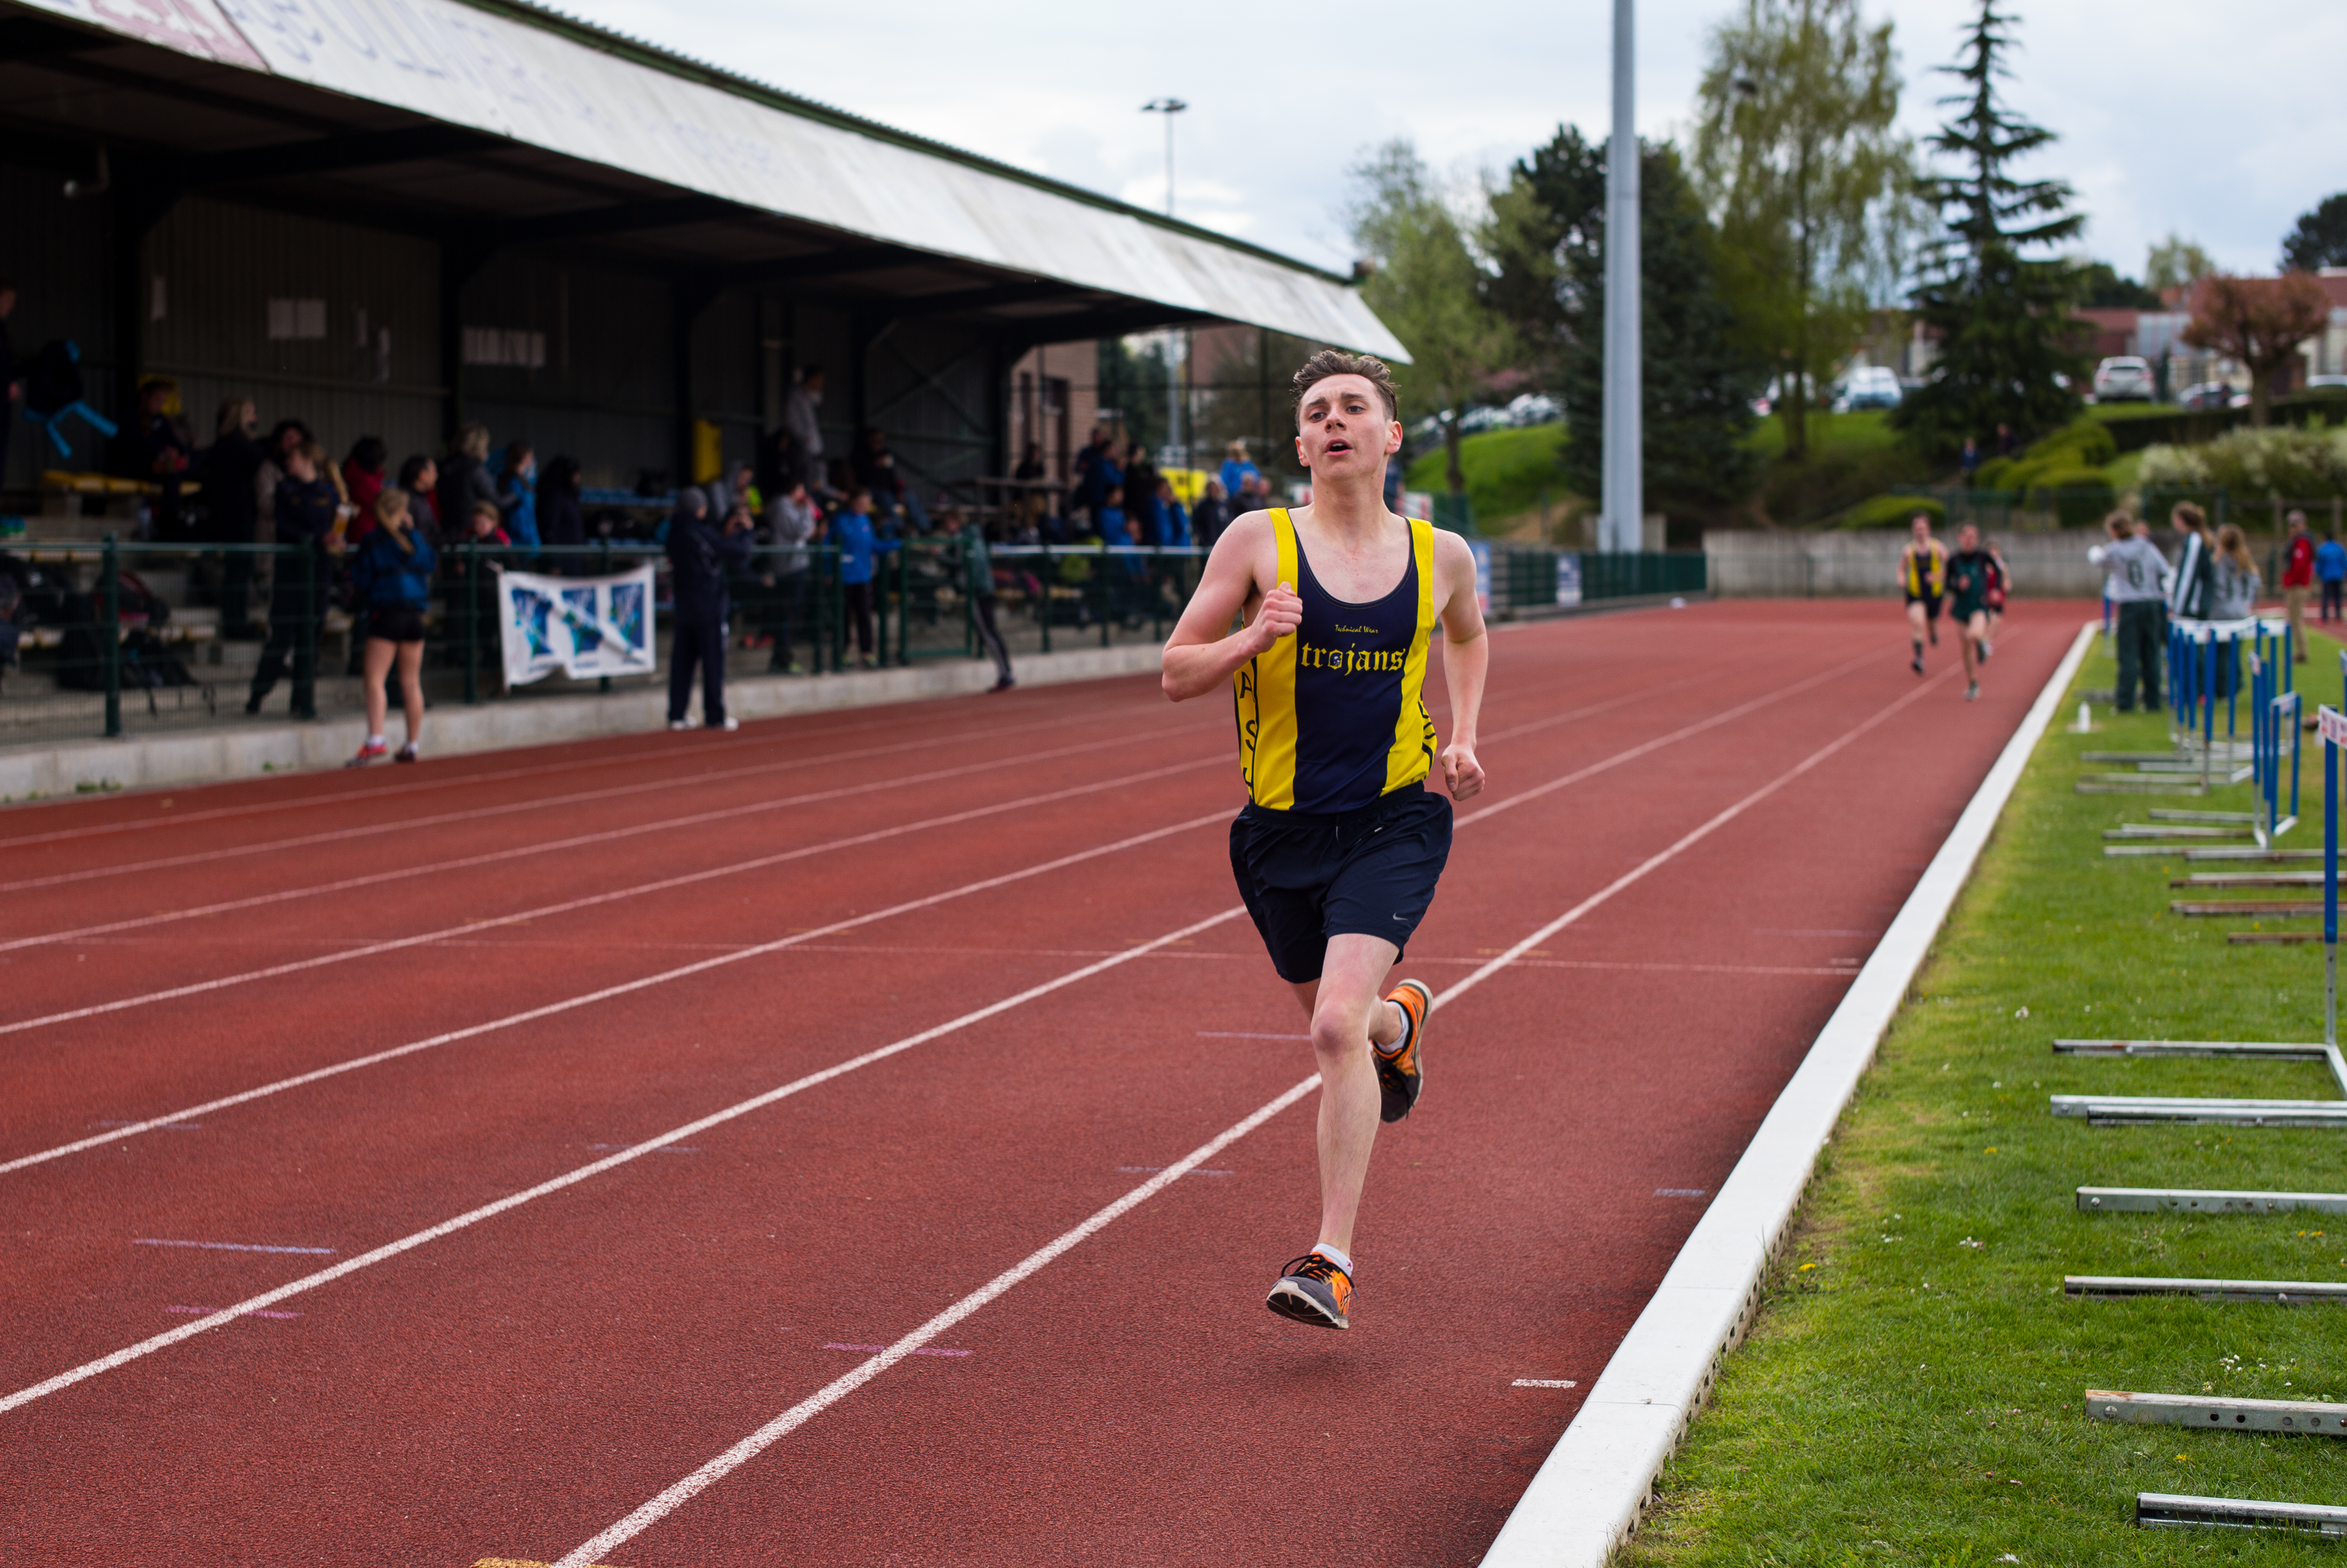
track, sport, field, running, run, spring, high, runner, ash, belgium, 2016, race, competition, hague, international, girls, brussels, m, american, team, sports, boys, 50, school, st, runners, johns, leica, 240, summilux, athlete, athletics, athletes, meet, waterloo, sprint, human action, endurance sports, duathlon, track and field athletics, middle distance running, 800 metres